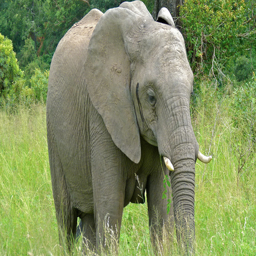
a elephant that is walking in some grass
There is an elephant standing in the grass.
A big gray elephant stands in the tall grass.
A large gray elephant standing in a  lush green field.
An elephant is standing in the tall grass.